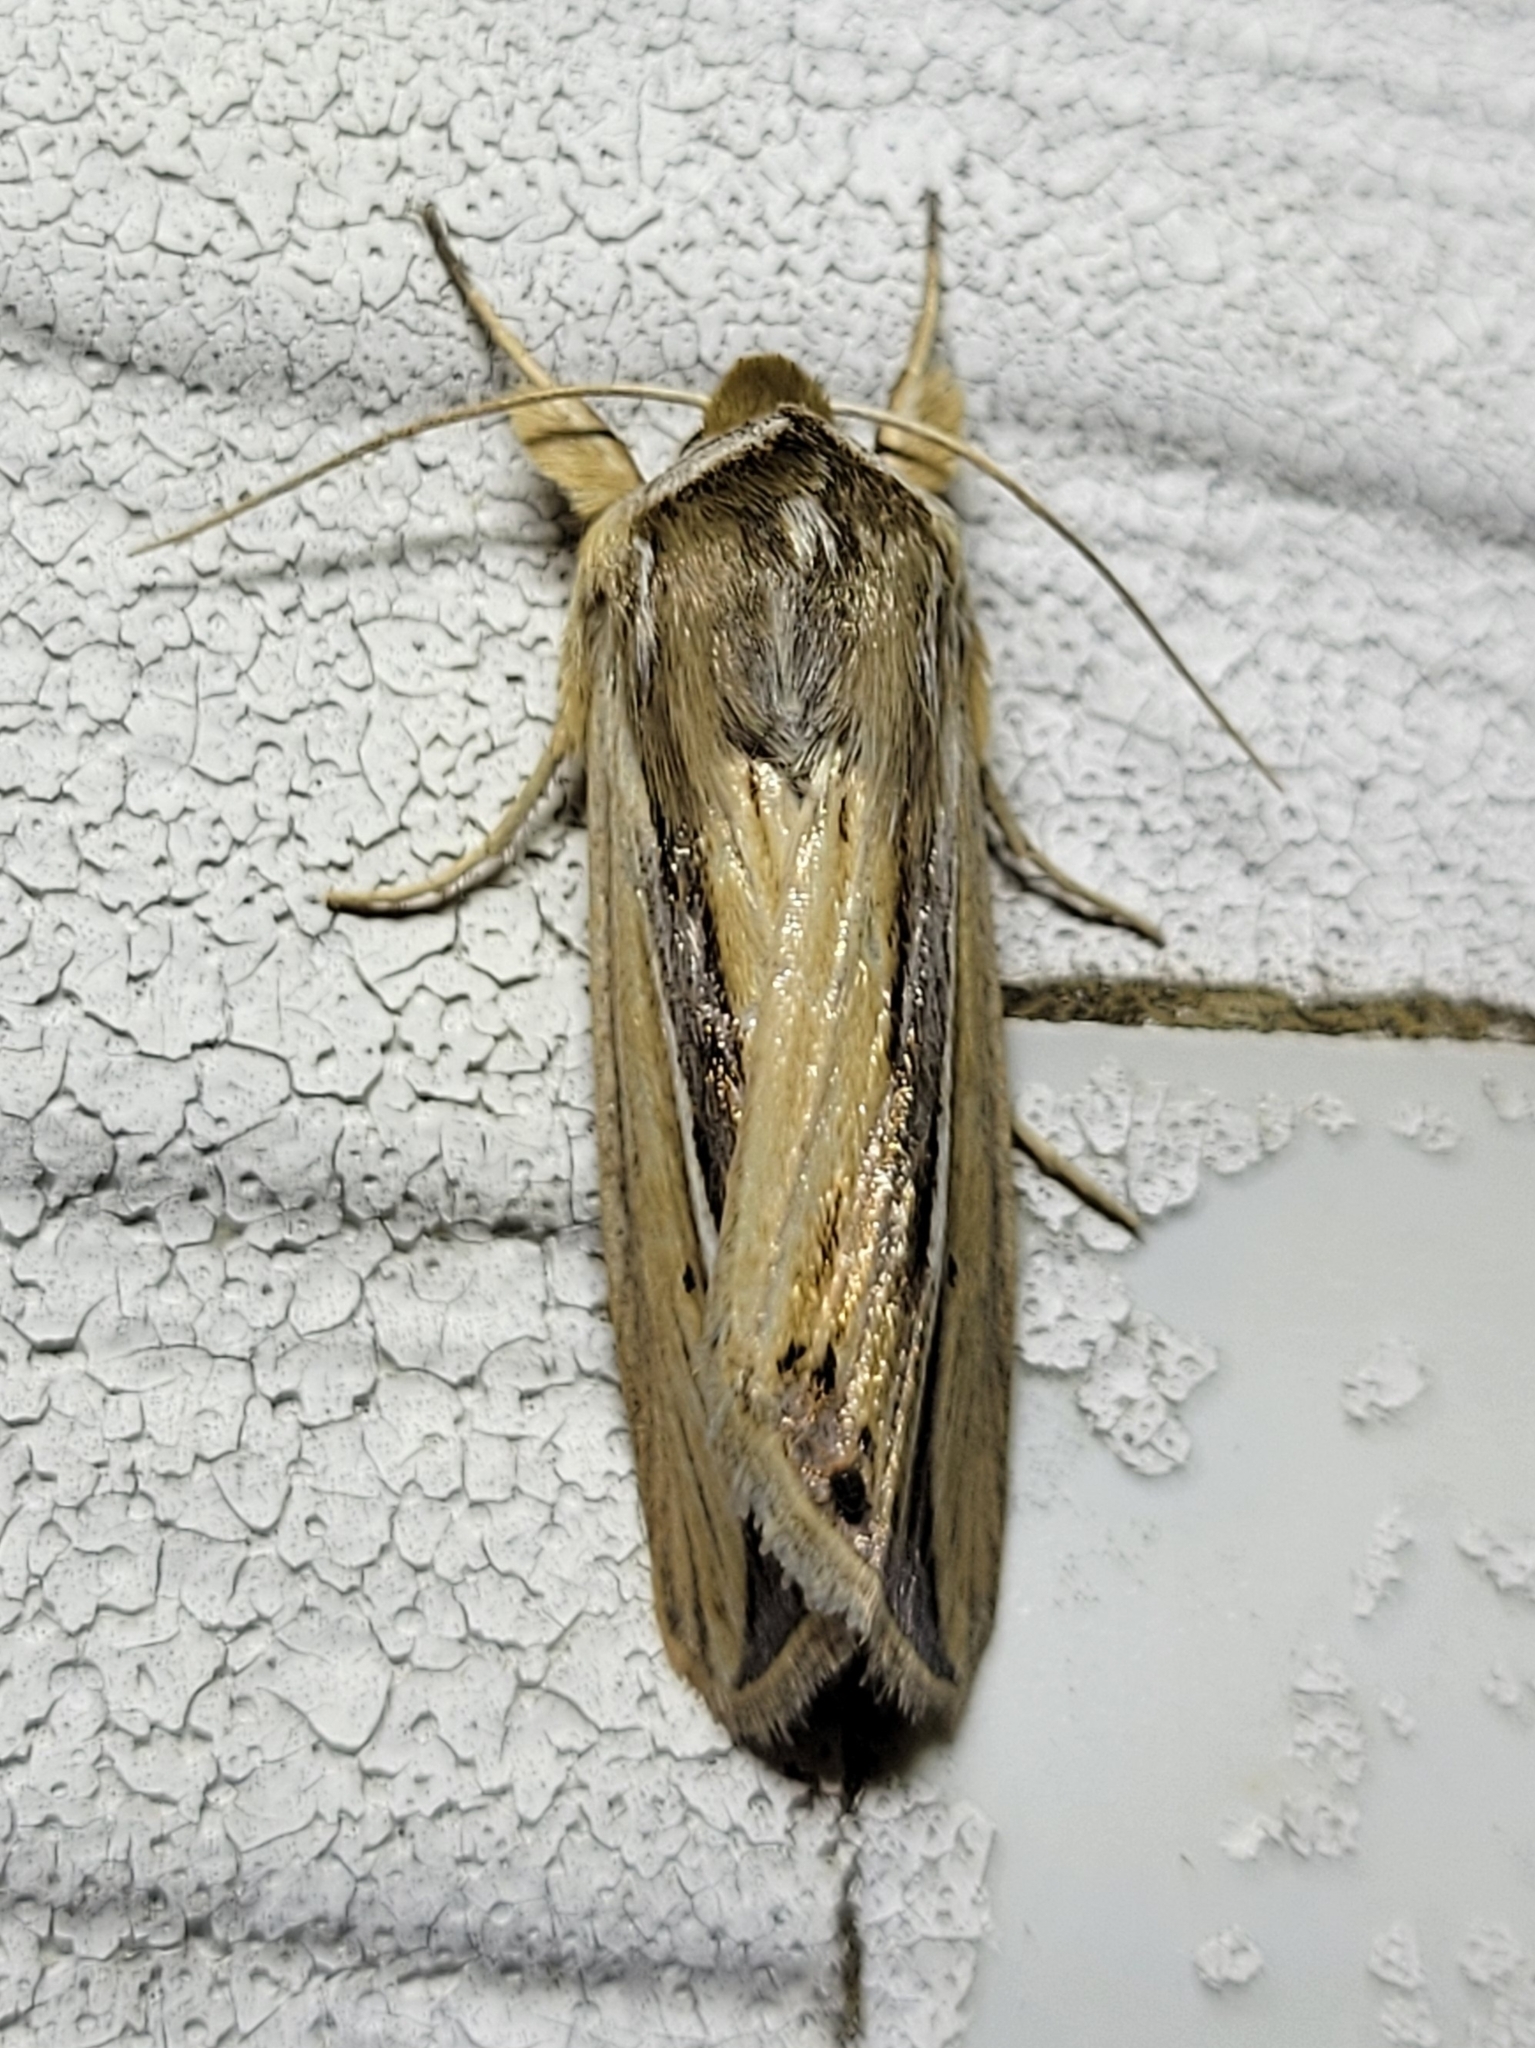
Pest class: wheathead_armyworm_Dargida_diffusa